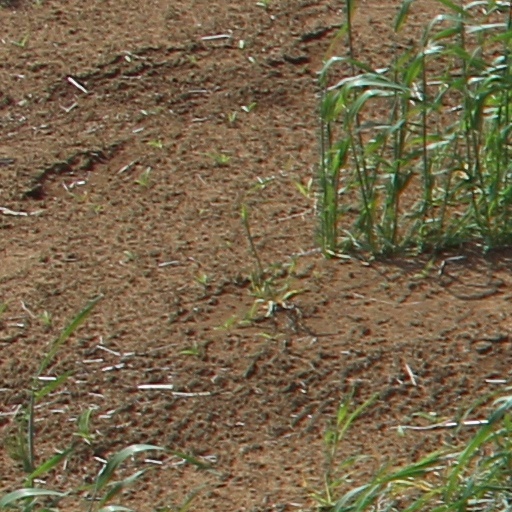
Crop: wheat